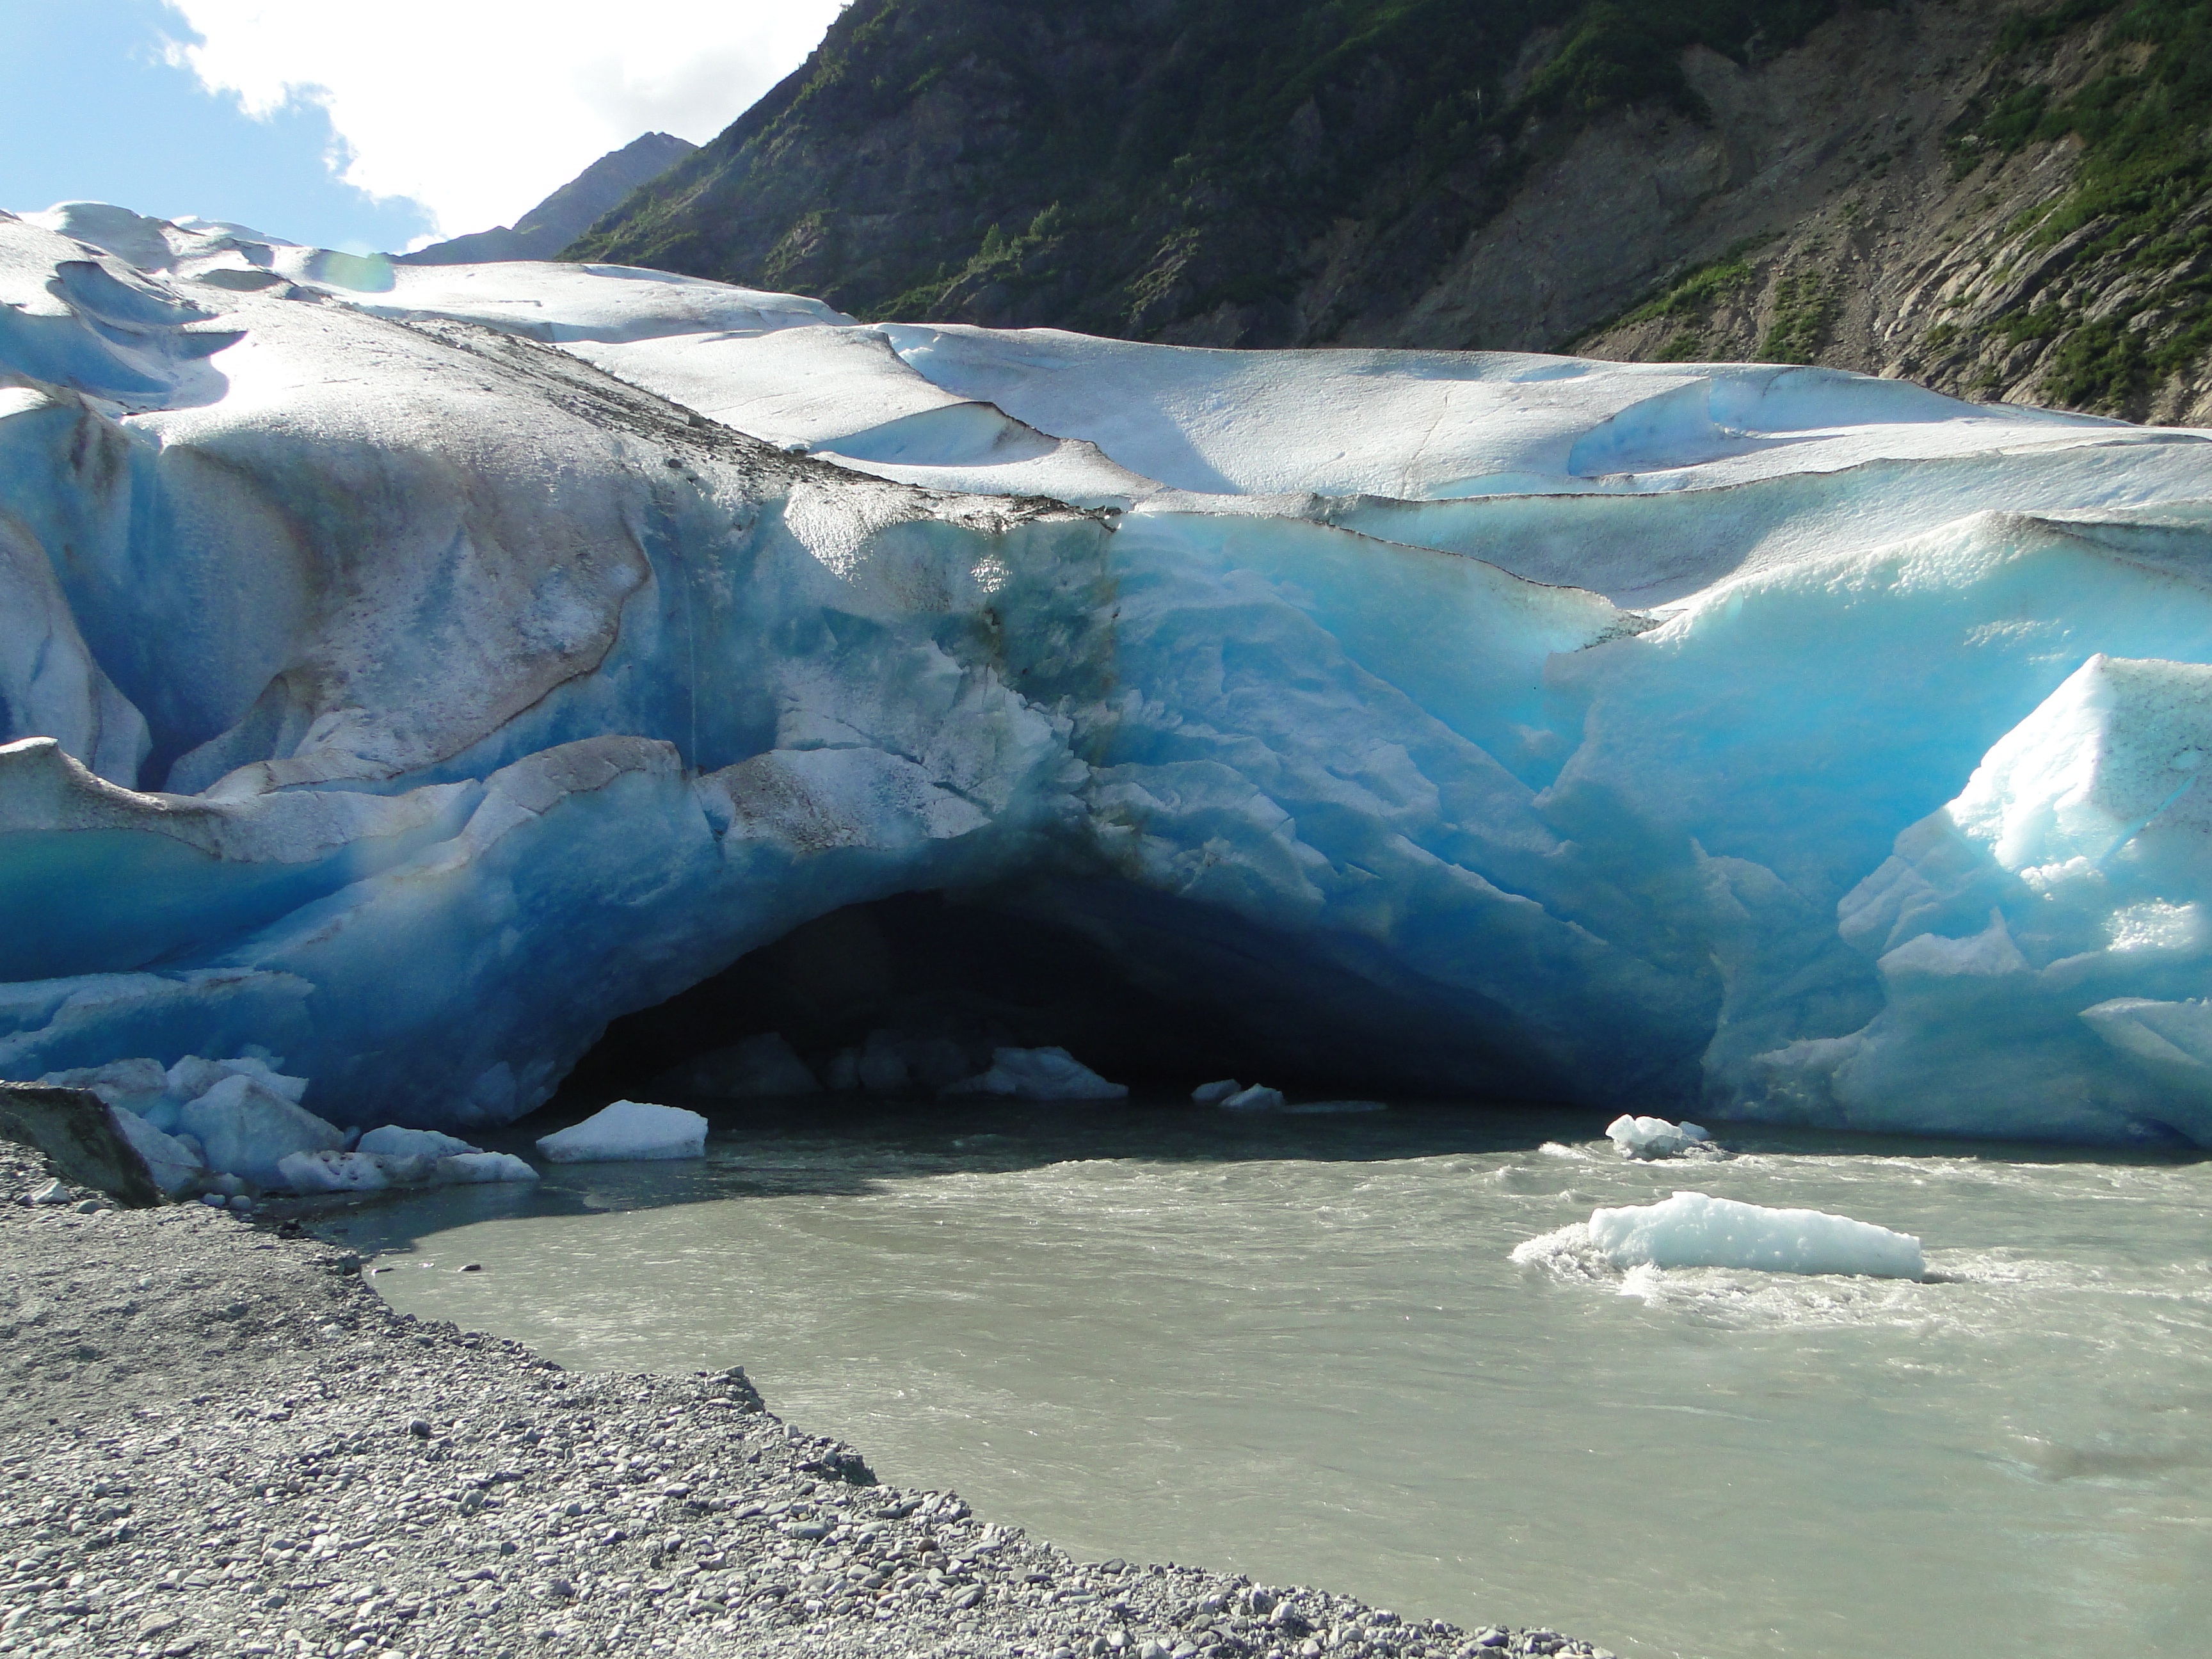
nature, formation, ice, cave, glacier, arctic, terrain, iceberg, alaska, landform, arctic ocean, geographical feature, glacial landform, geological phenomenon, ice cap, sea ice, polar ice cap